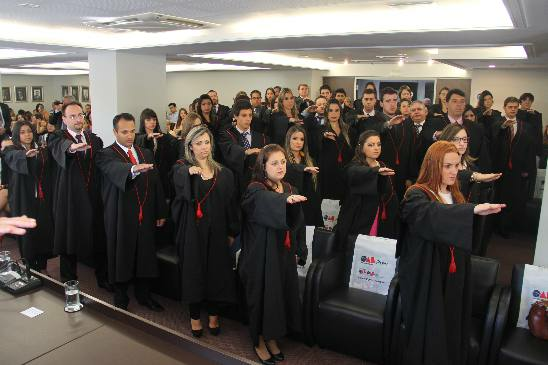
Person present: Yes